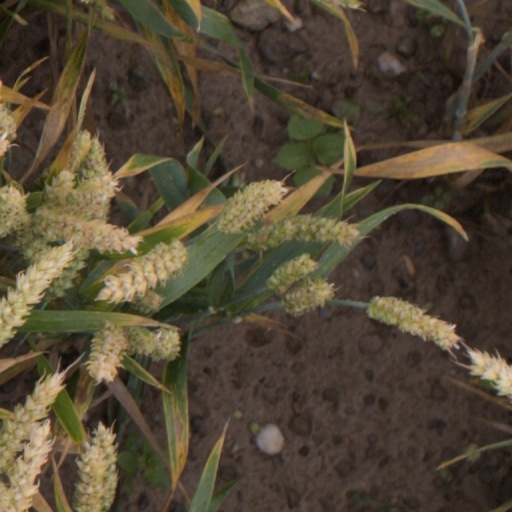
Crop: wheat